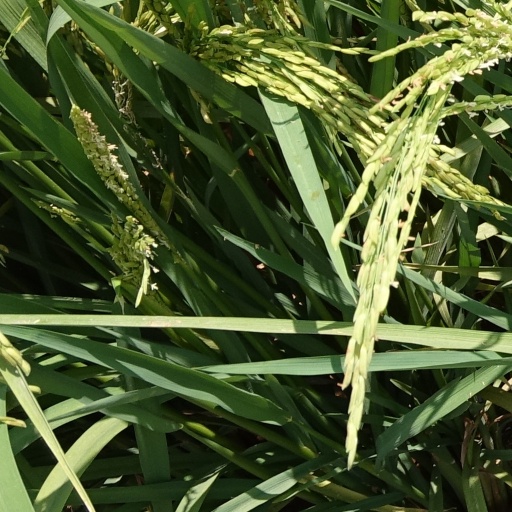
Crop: rice